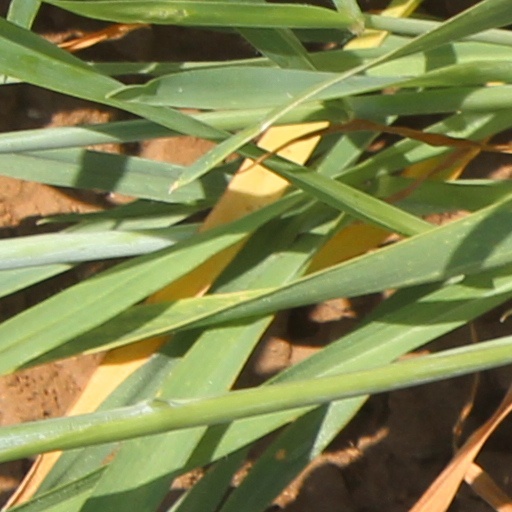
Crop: wheat